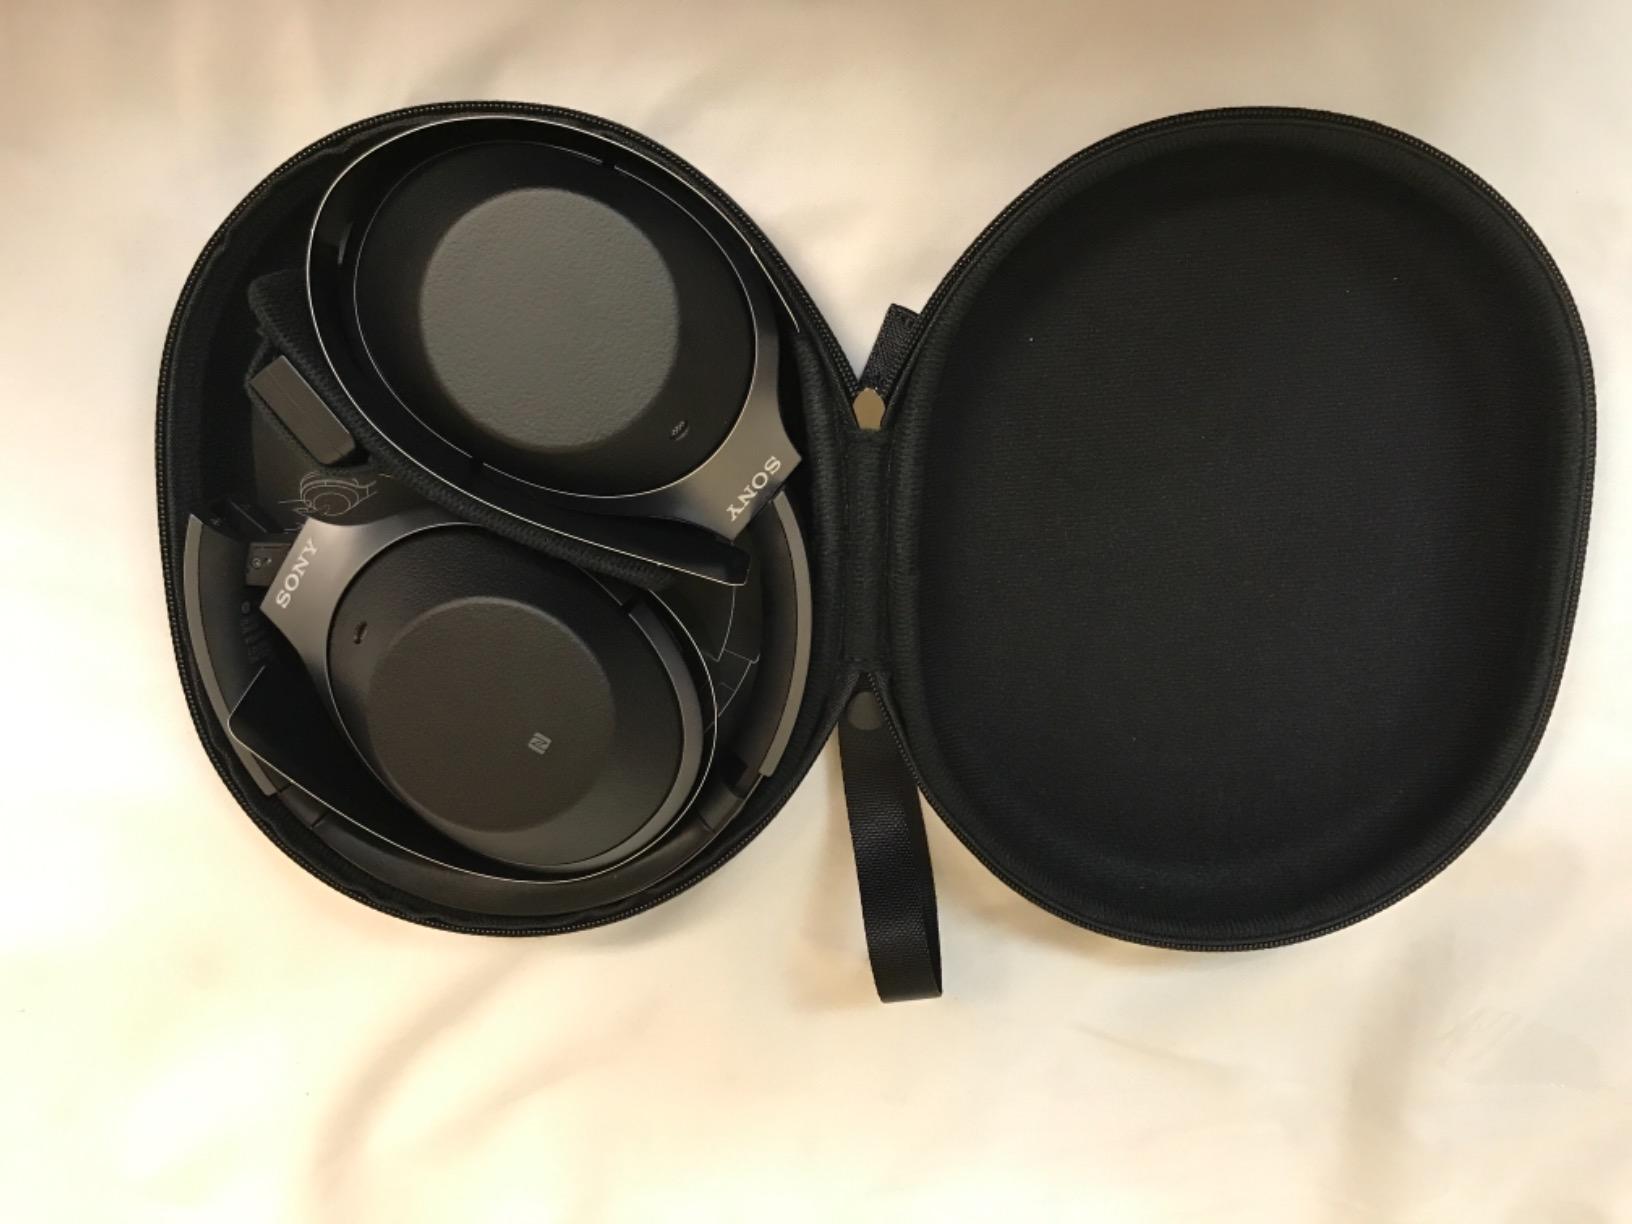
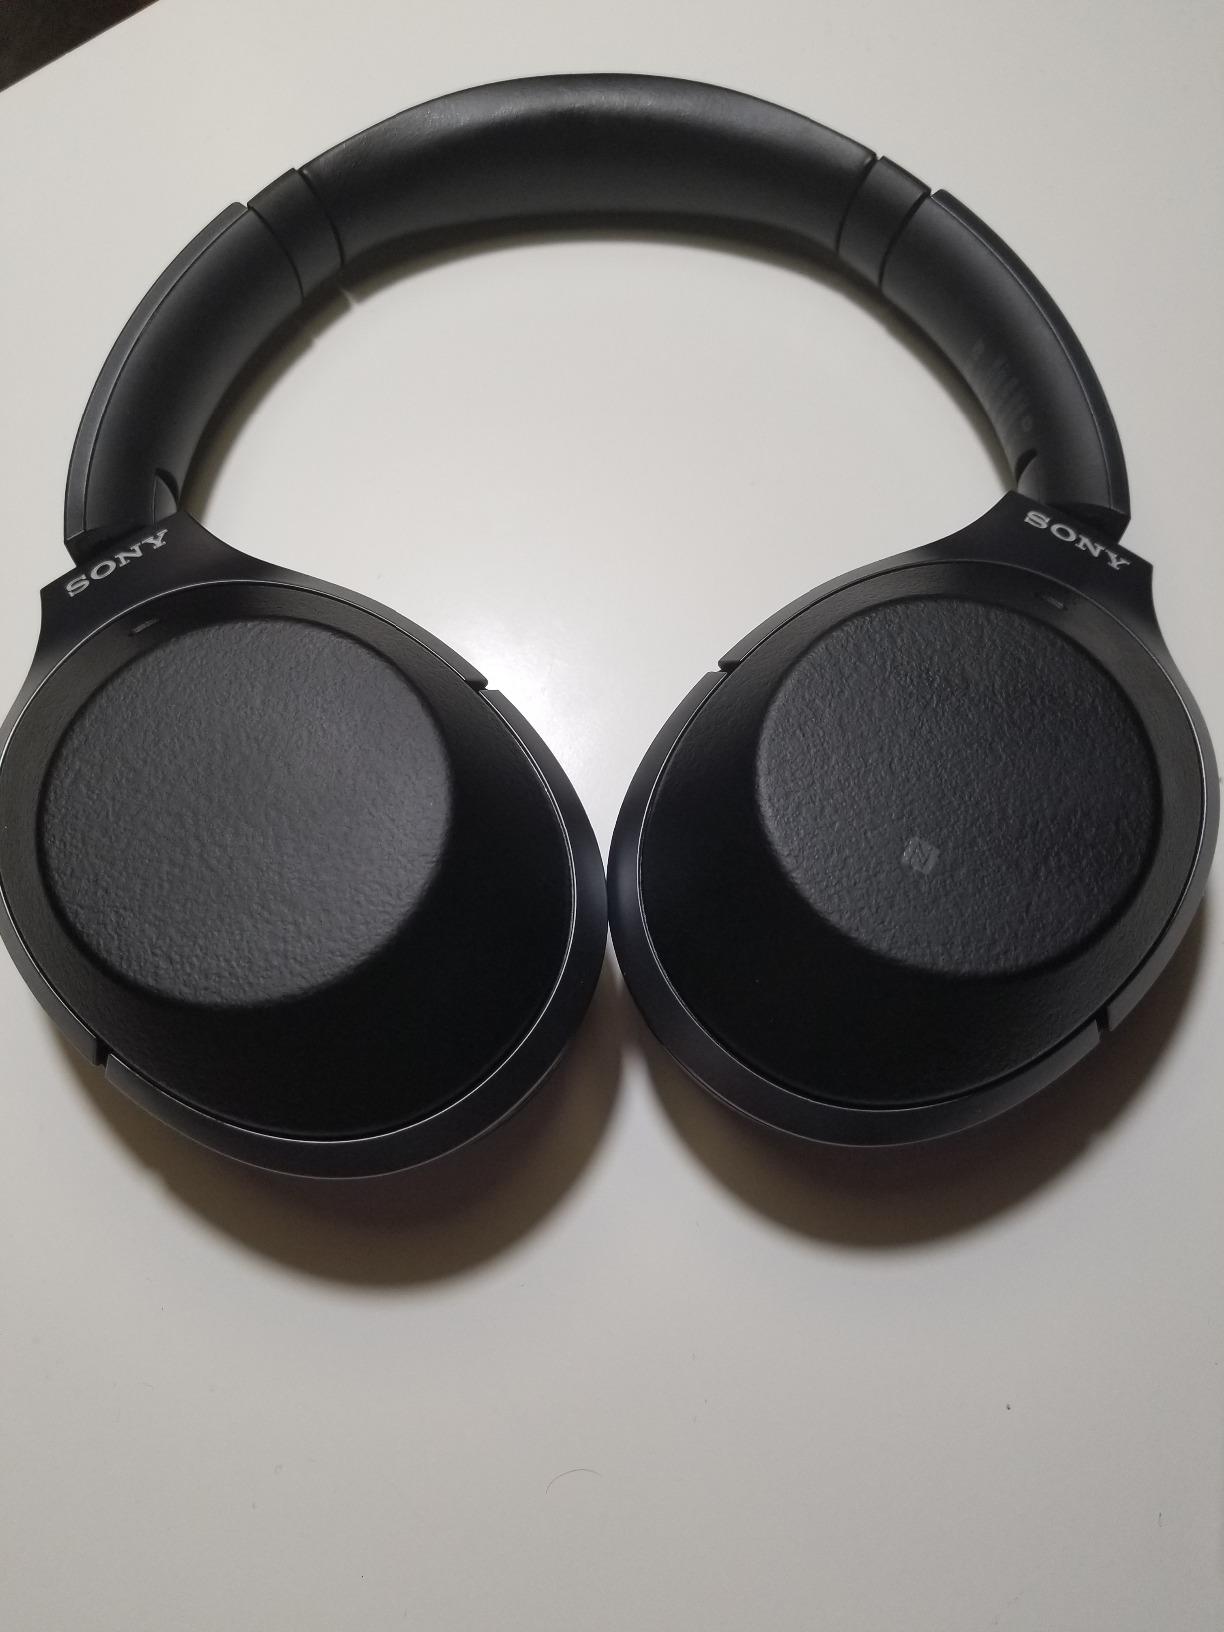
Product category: headphones
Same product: yes